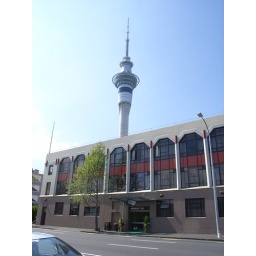
where i stayed, the rainbow hotel, sky tower in background